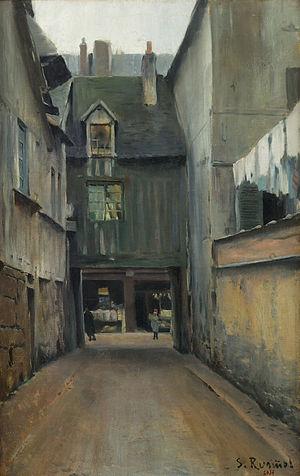
Vue perspective de la rue de Rouen à Paris. Tot és de color grisenc. Fons de figures dretes. Cases a banda i banda del carrer amb finestres, ximeneies i roba estesa
Santiago Rusiñol, né à Barcelone en 1861 et décédé à Aranjuez en 1931, est un peintre paysagiste catalan espagnol sous influence symboliste. Acteur incontournable du modernisme catalan, grand peintre des jardins d'Espagne, il est également écrivain et dramaturge.